Mireille Nemale

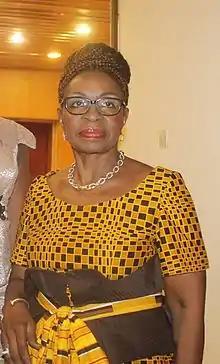
Mireille Nemale (2015)

Mireille Nemale née Ngounou (born 1949) is a Cameroonian fashion stylist, entrepreneur and educator. In 1973, she became the first African woman to graduate in haute couture from the École de la chambre syndicale de la couture parisienne. Despite becoming widowed when only 26, she taught for many years at the CETIC institute in Douala. On retiring in 2009, she concentrated on training students at the New Fashion Academy which she had founded in 1993. As a result, some 300 Cameroonians have since entered the fashion profession at home and abroad. Nemale's distinctions include Commander of the Order of Valour.